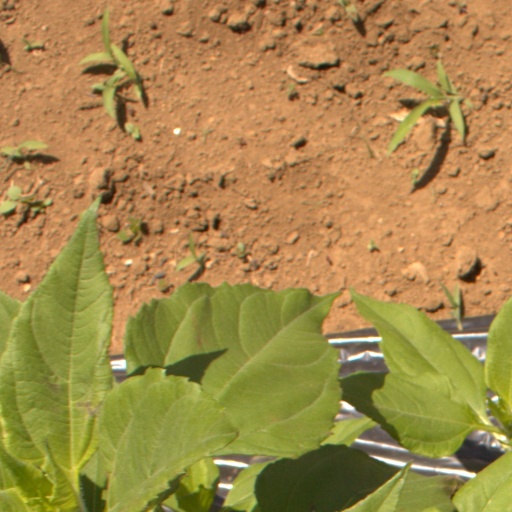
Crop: Jerusalem artichoke